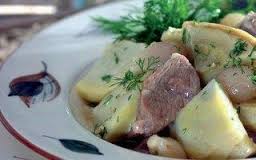
Yemek: enginar